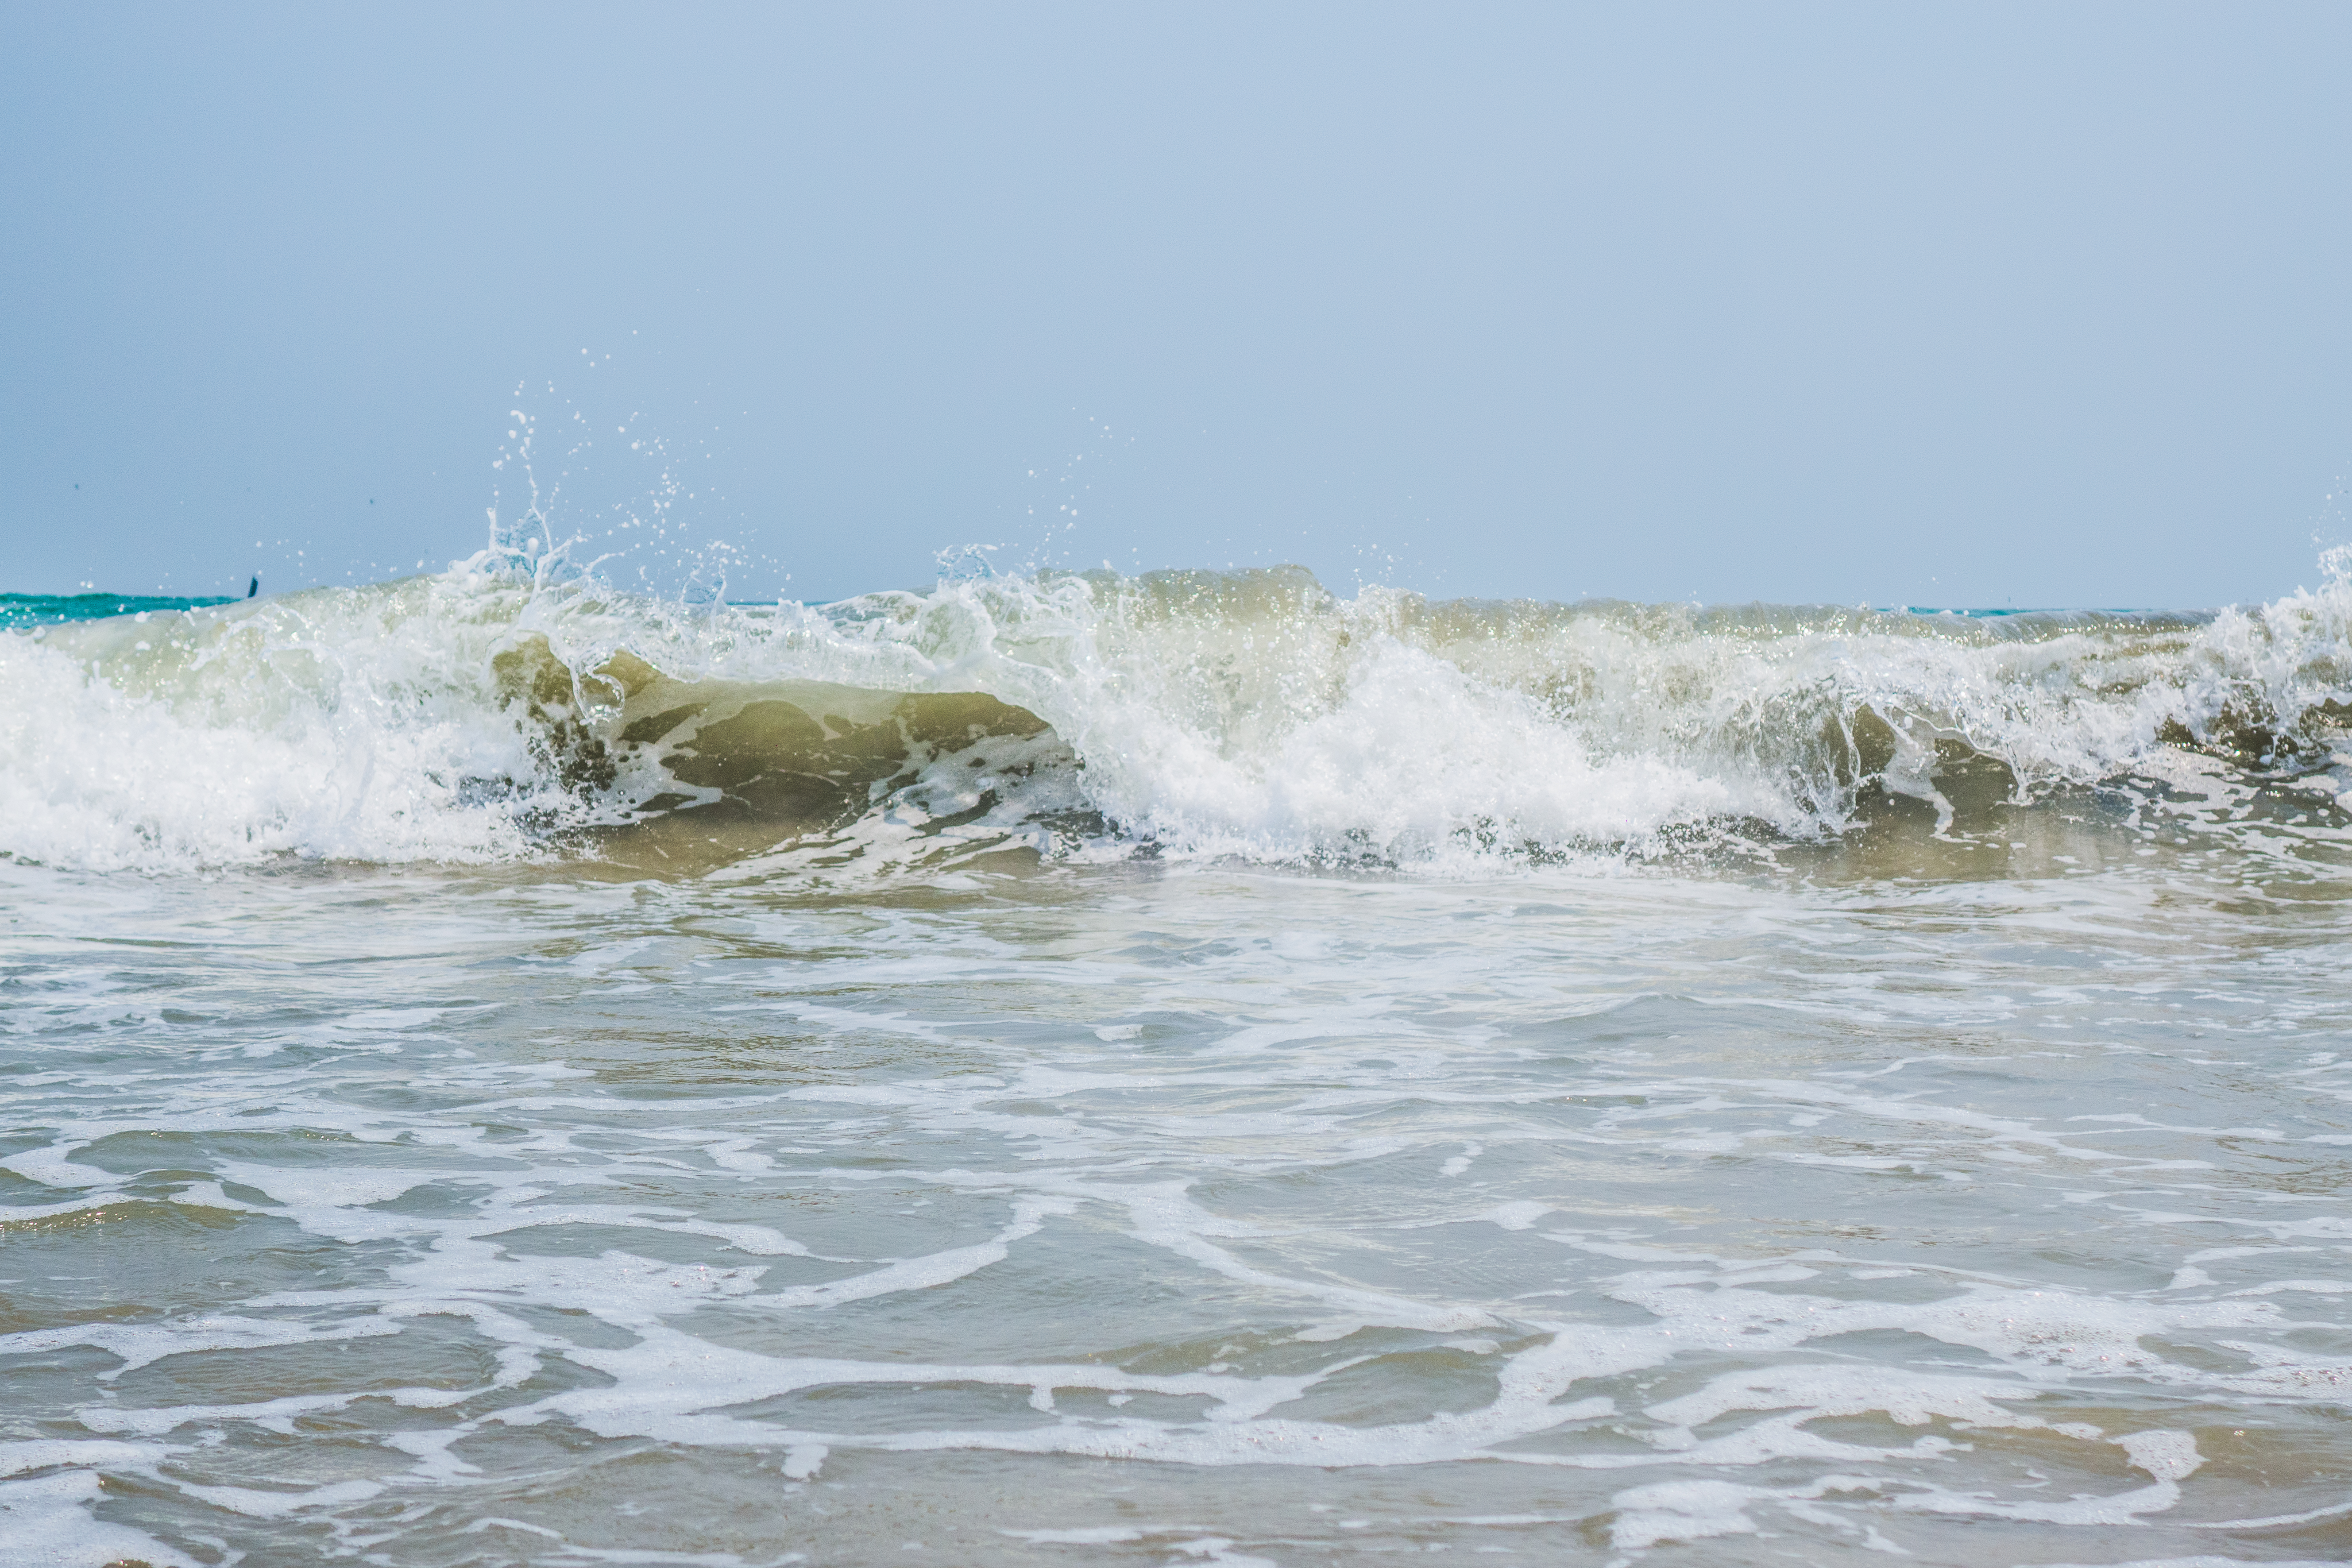
view, wave, wind wave, sea, water, ocean, tide, shore, sky, beach, coast, wind, vacation, surface water sports, coastal and oceanic landforms, surfing